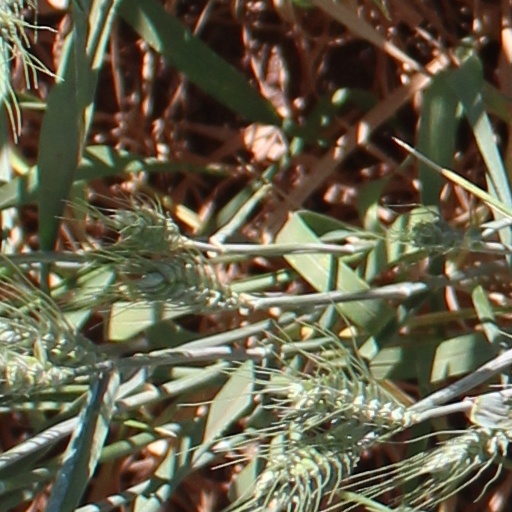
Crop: wheat